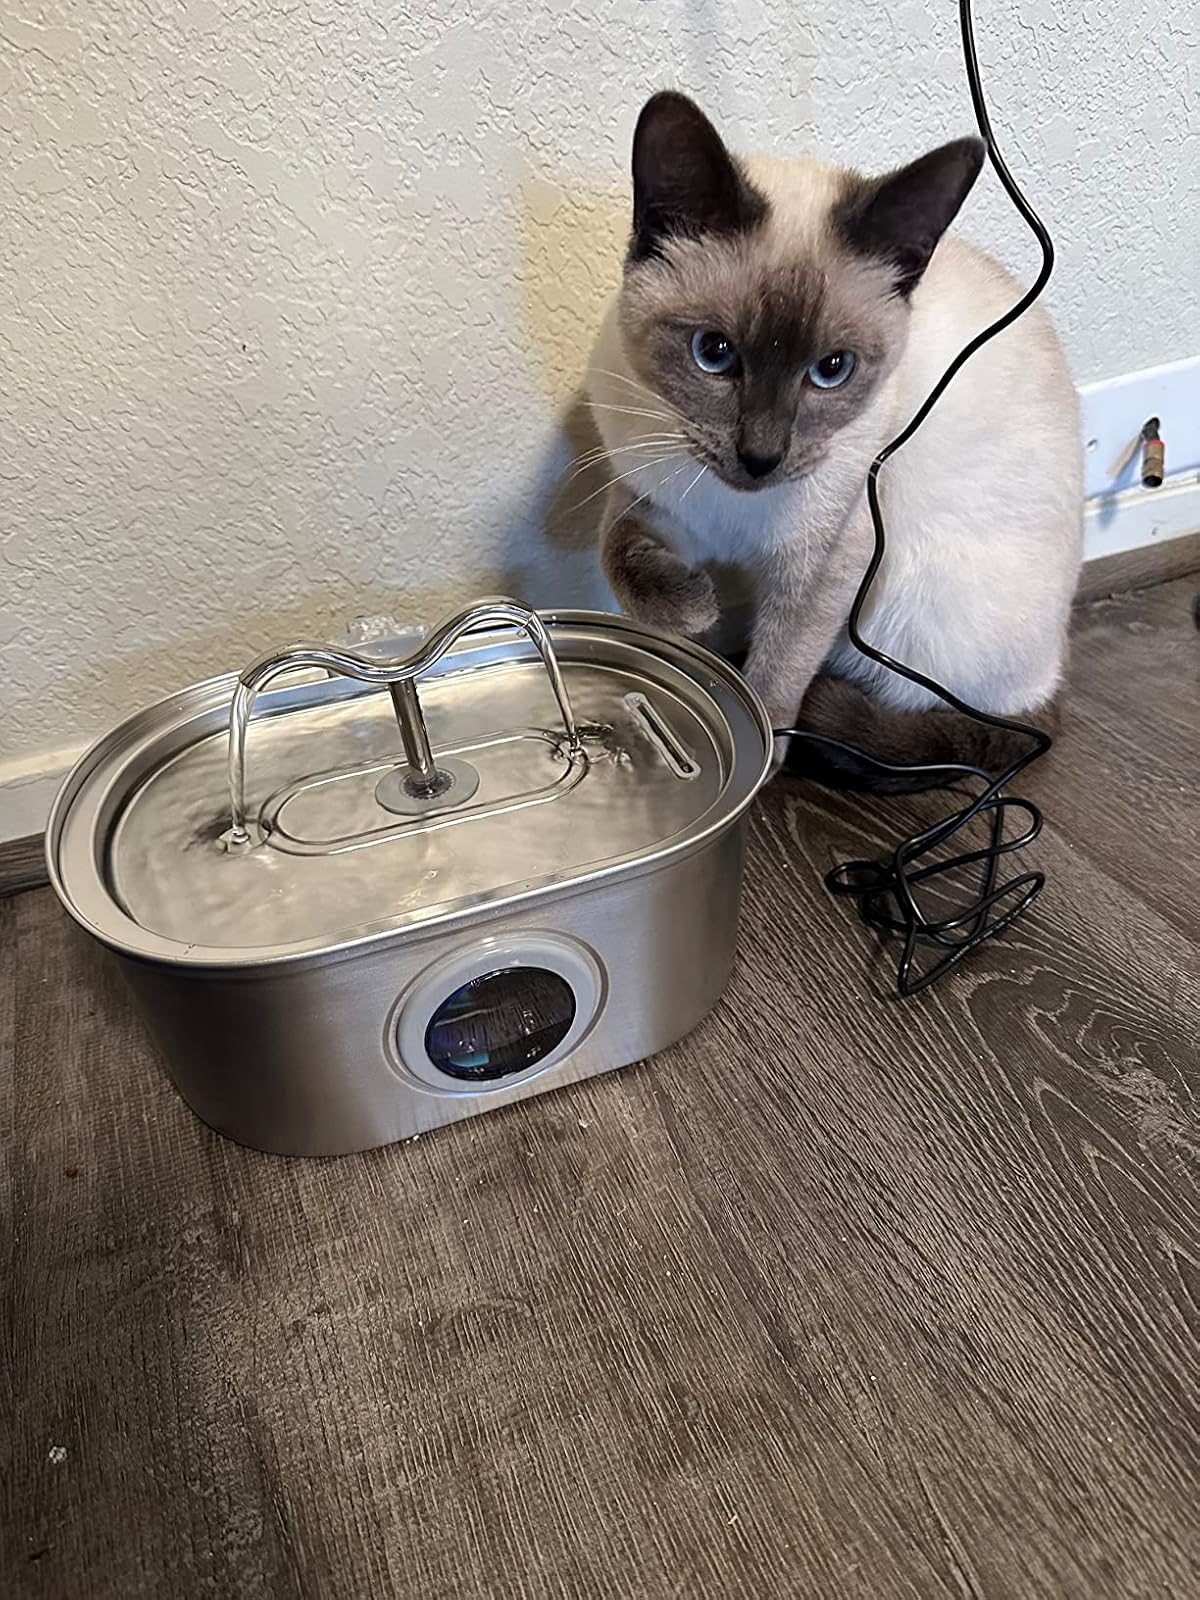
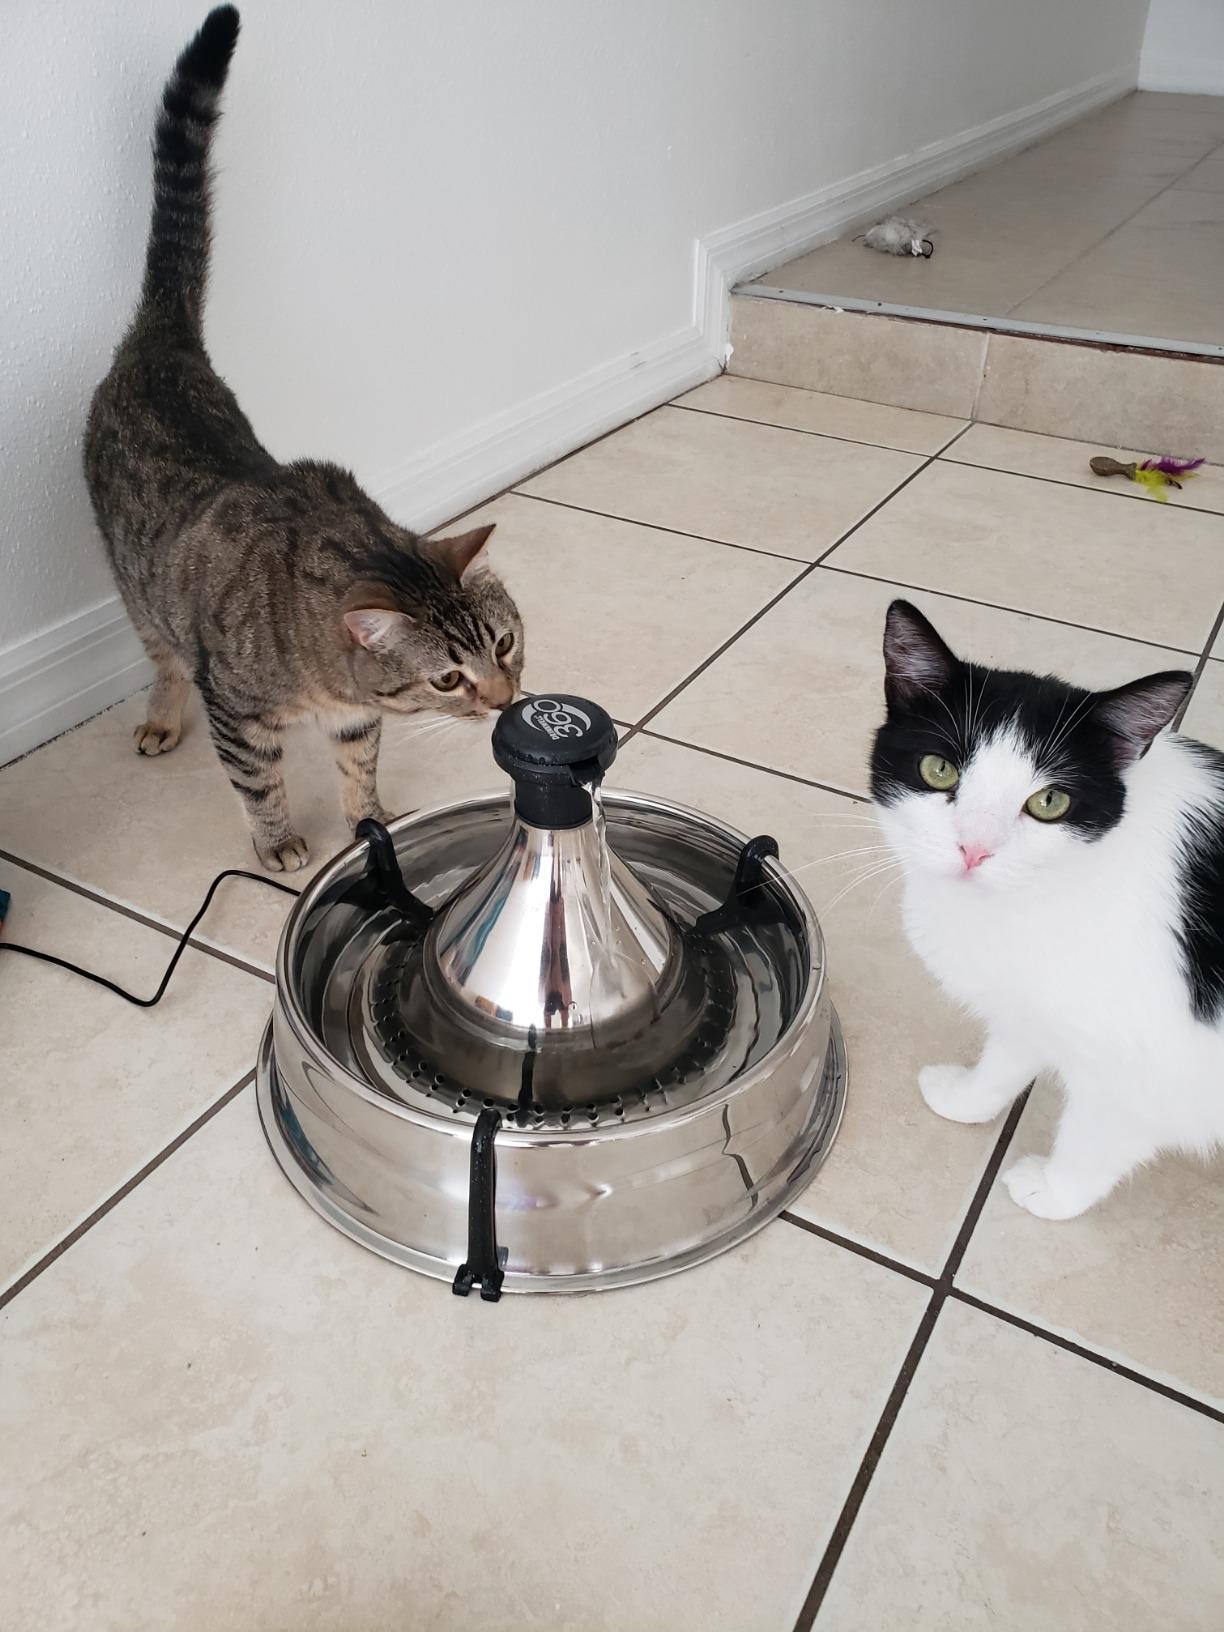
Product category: items_bowl
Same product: no